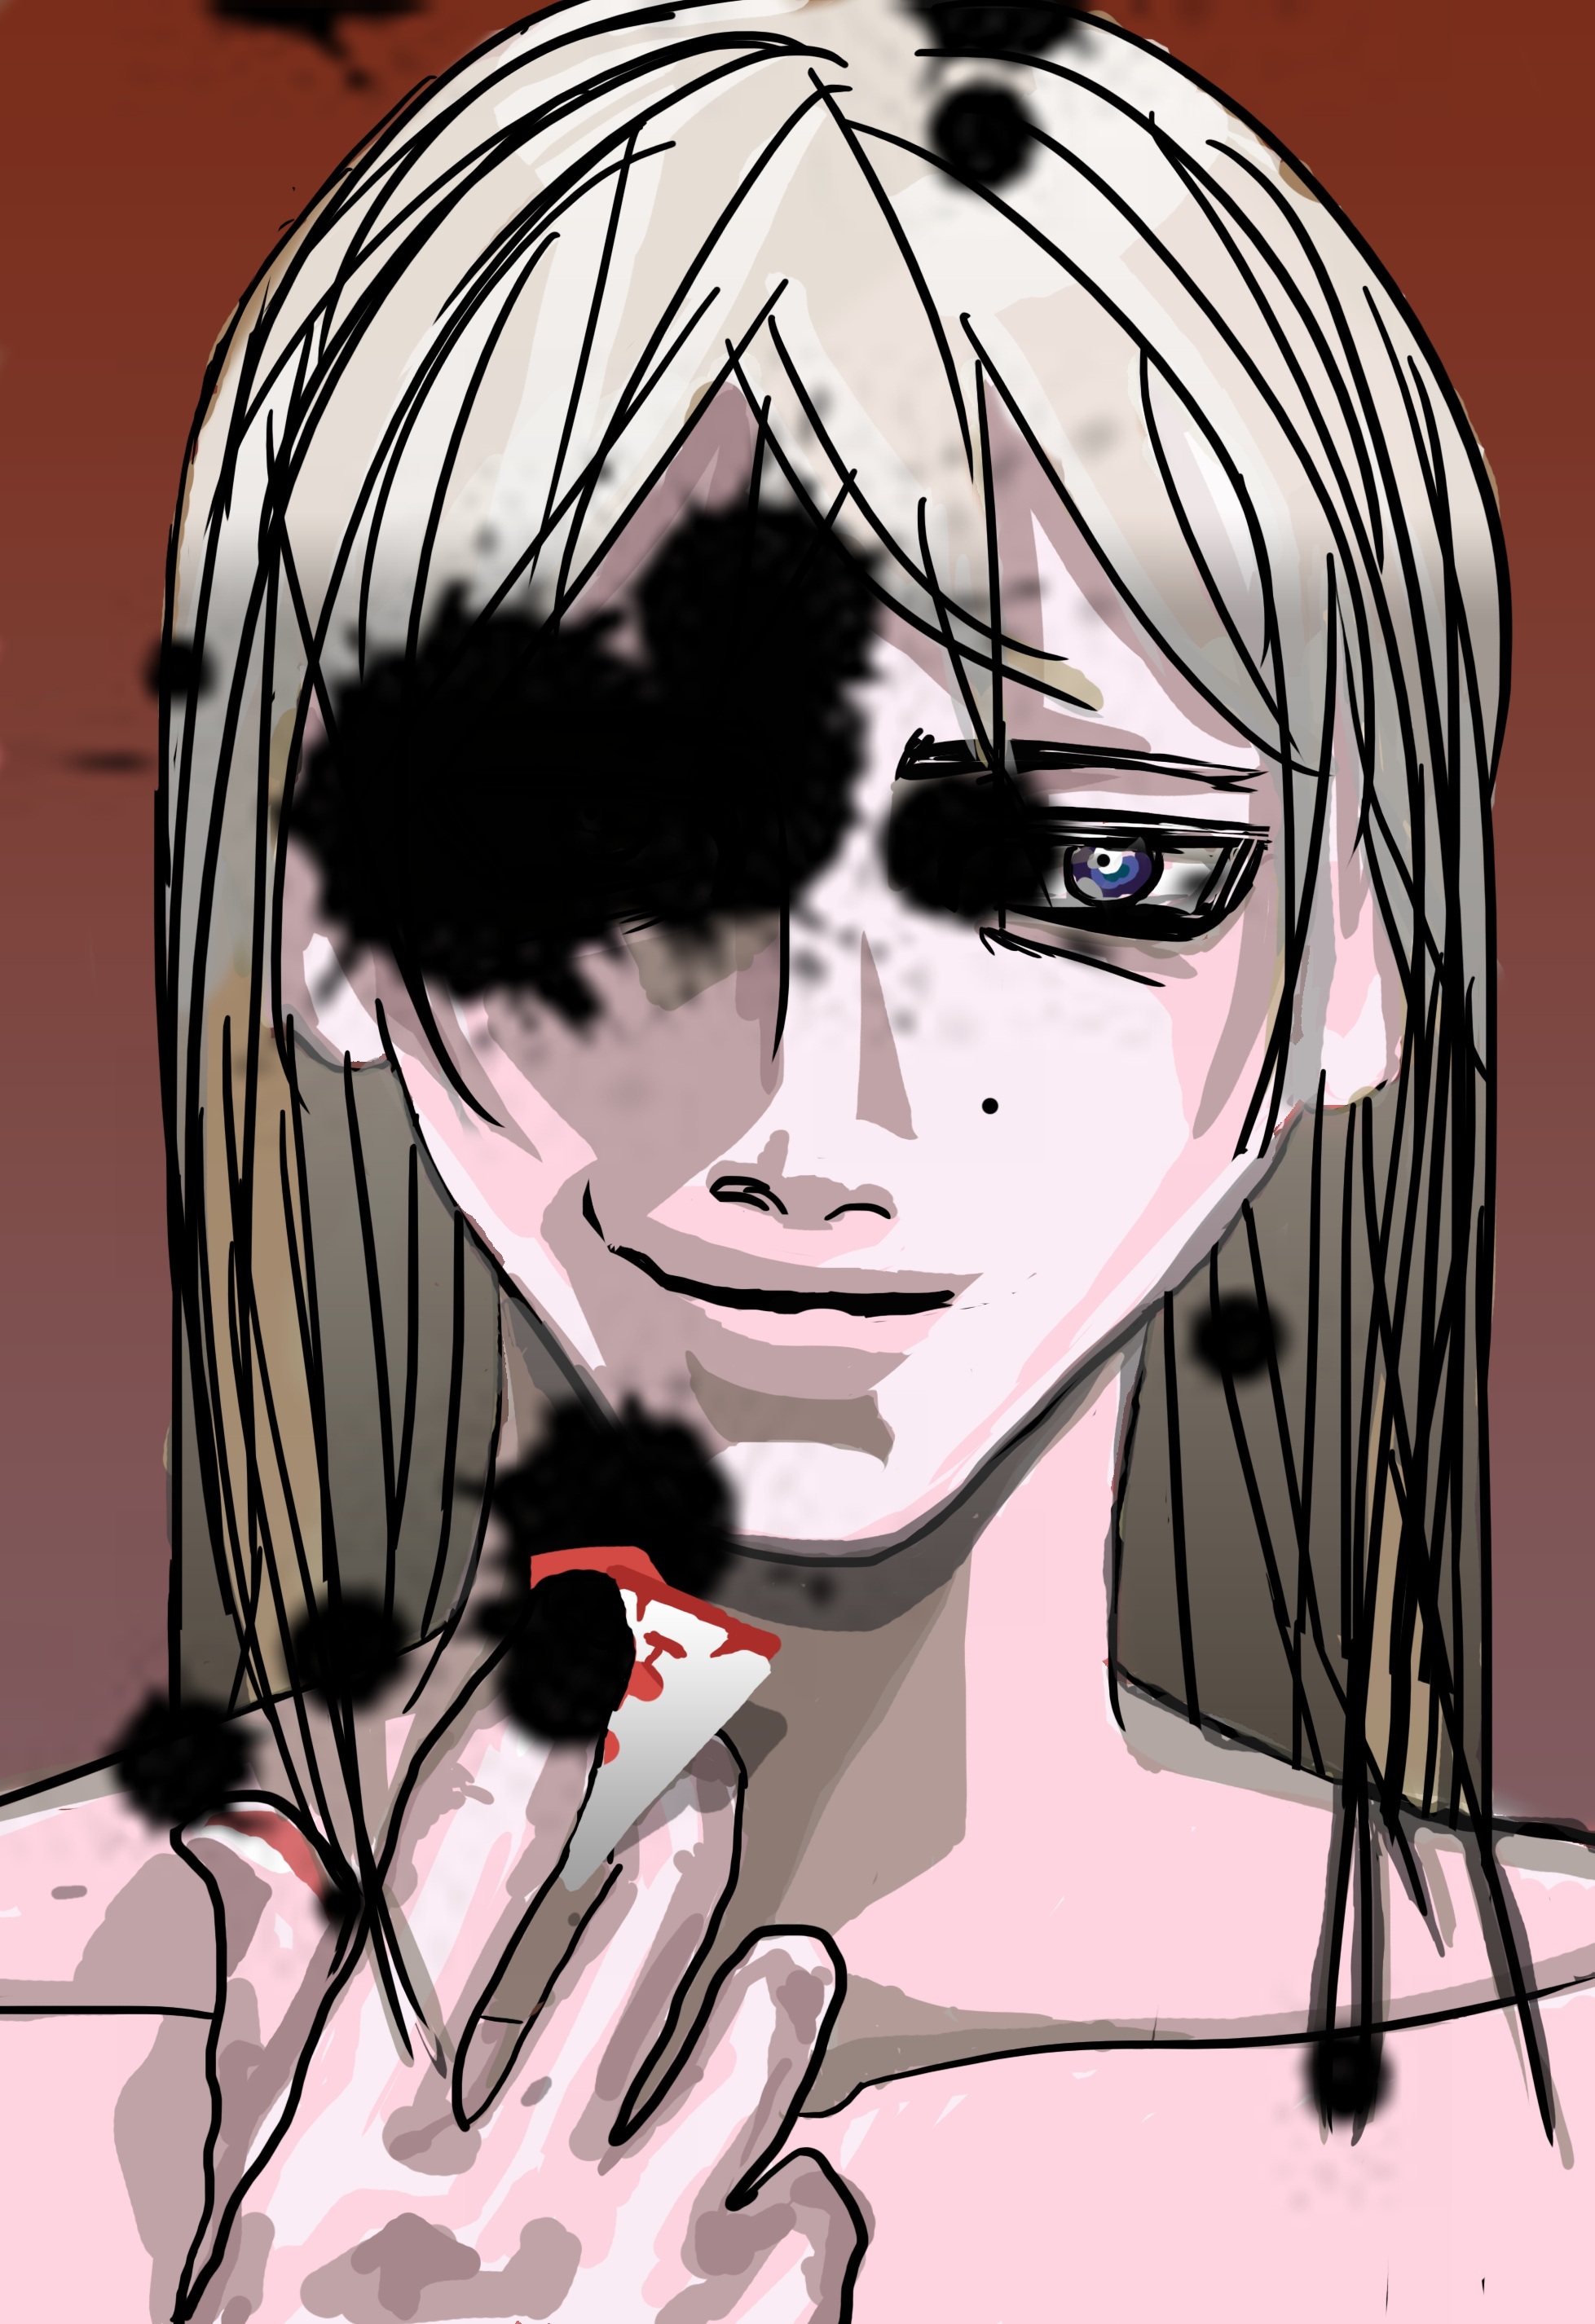
man, person, boy, view, guy, portrait, model, young, youth, monochrome, closeup, black hair, eyes, background, sketch, drawing, illustration, expression, beautiful, sexy, style, views, anime, attractive, dark background, manga, cartoon, ambulance, confident, razor, naturally, comics artist, mangaka